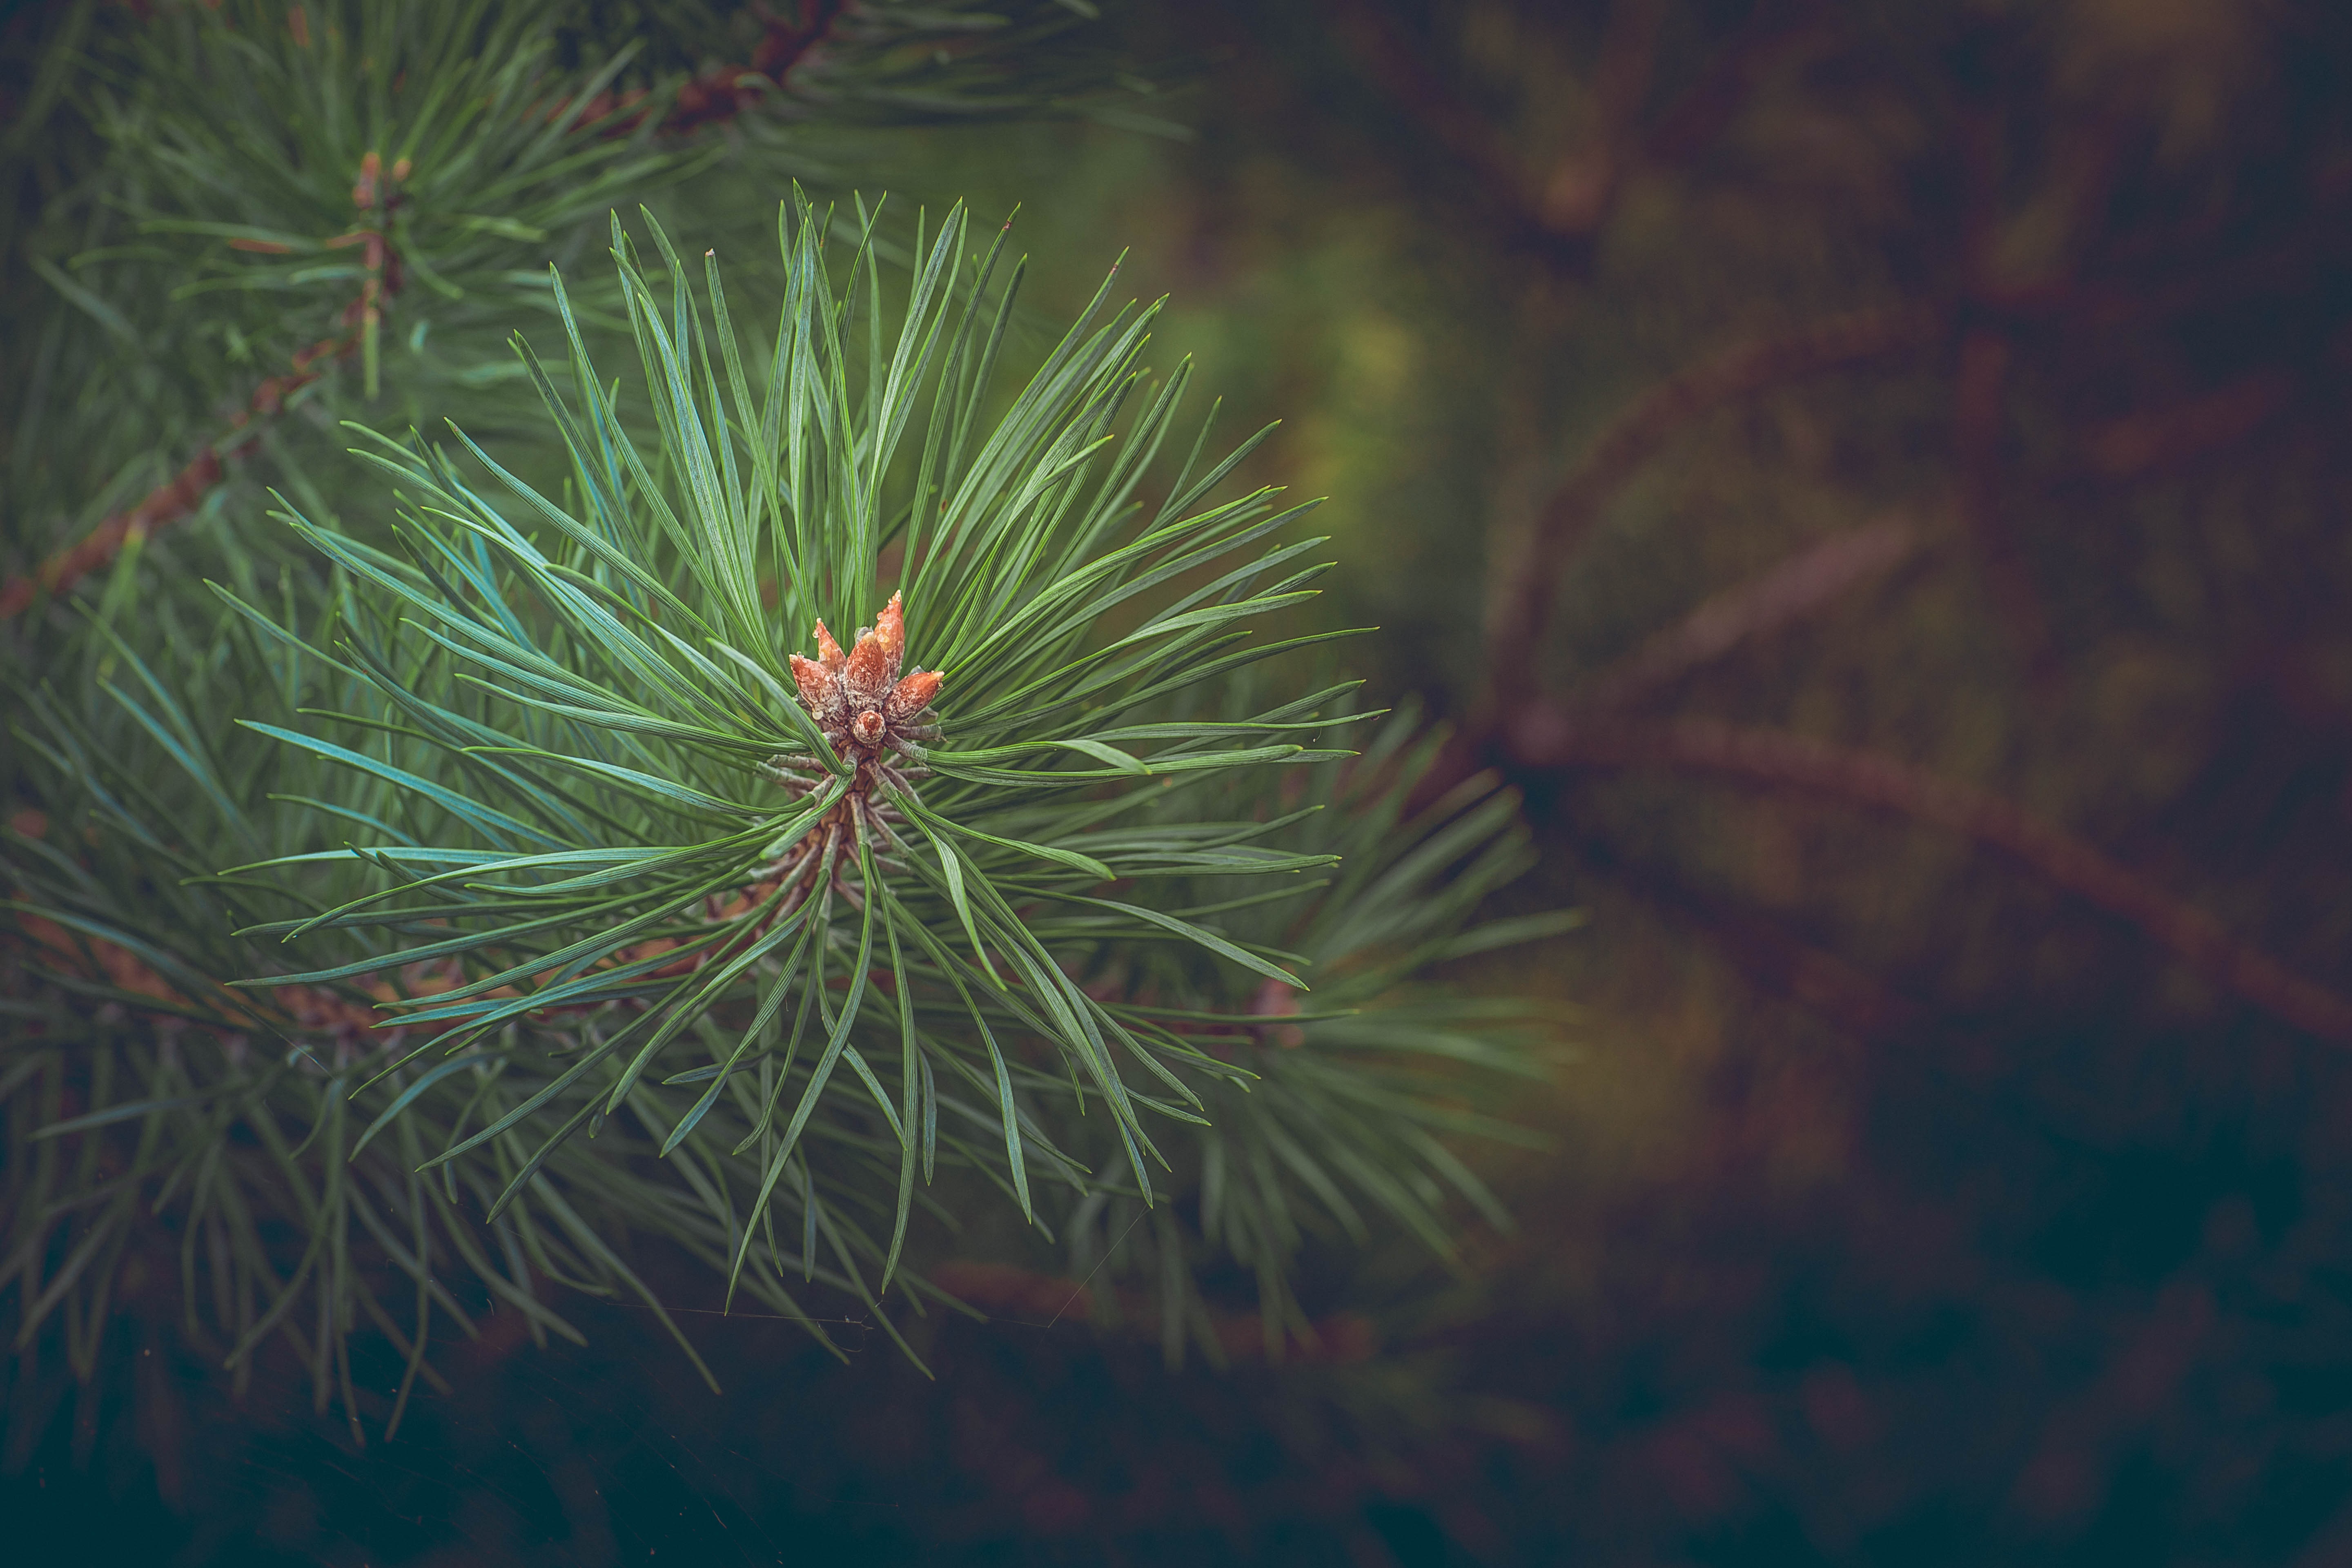
tree, nature, forest, branch, blur, plant, leaf, flower, green, botany, fir, flora, plants, close up, spruce, macro photography, woody plant, land plant, arecales